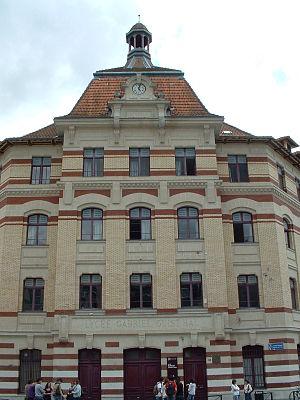
Nantes (France) - Lycée Guist'hau - Entrée
Le lycée Gabriel-Guist'hau, appelé en général lycée Guist'hau est un établissement français d'enseignement secondaire et supérieur situé à Nantes, à la limite du quartier du Centre-ville. Il dépend administrativement de la région Pays de la Loire et de l'académie de Nantes. L'établissement accueille des CPGE littéraires et une classe préparatoire Ciné-Sup, unique en France, préparant aux concours d'entrée aux grandes écoles du cinéma.
Les établissements d'enseignement de la ville de Nantes relèvent de l'Académie de Nantes et dont elle abrite le rectorat. La ville compte plus de 200 établissements d'enseignement et de recherche, dont une part importante est constituée de structures privées.